Ten Hagen Cottage–Stegeman Store

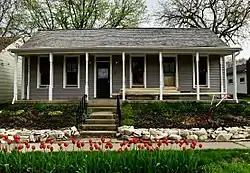

The ten Hagen Cottage–Stegeman Store, is a historic building located in Pella, Iowa, United States. A.J.C. and Charlotte ten Hagen were first generation immigrants from the Netherlands.